Maristes Valldemia

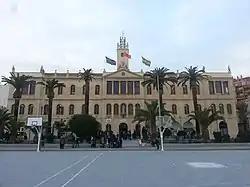
Maristes Valldemia school main building

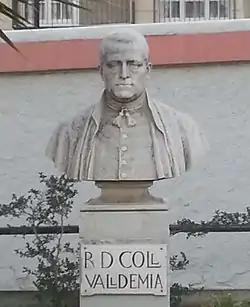
Ermengol Coll de Valldemia, the founder.

The Maristes Valldemia school (aka: Col·legi Maristes Valldemia, Col·legi Valldemia or Valldemia), is located in Mataró, Province of Barcelona - Catalonia (Spain). It is a catholic school run by Marist Brothers, and dedicated to Our Lady the Virgin of the Candle. The ownership is held by "Fundació Champagnat, Fundació Privada".